Ivan Kvitka

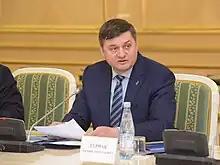

Ivan Ivanovich Kvitka (born May 4, 1967, Kalach, Sverdlovsk Oblast) is a Russian political figure and a deputy of the 8th State Duma.